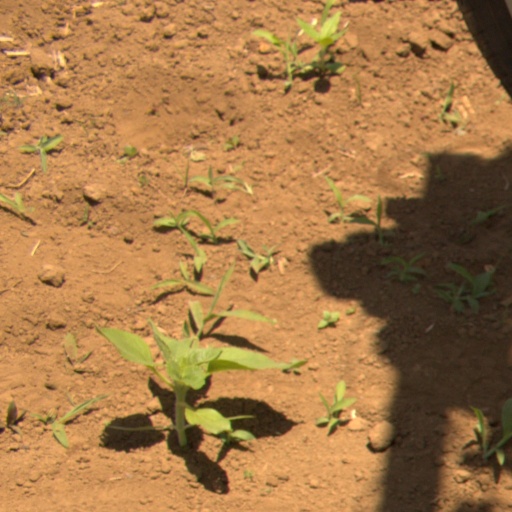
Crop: Jerusalem artichoke